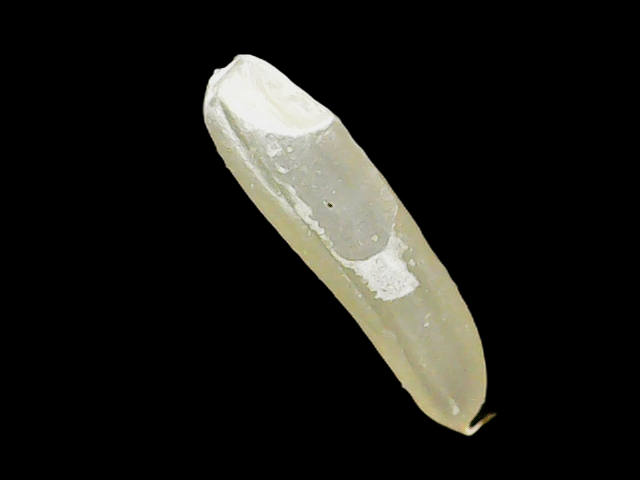
Rice variety: Binadhan25